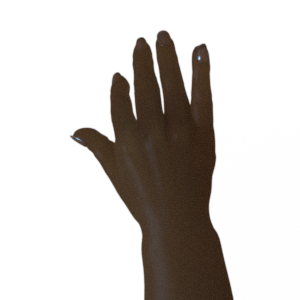
Label: paper